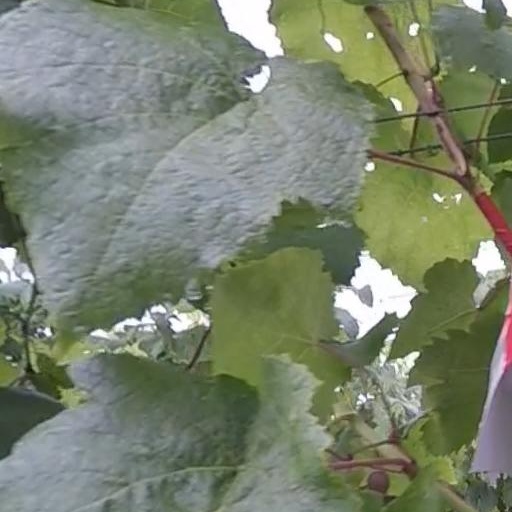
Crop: grape